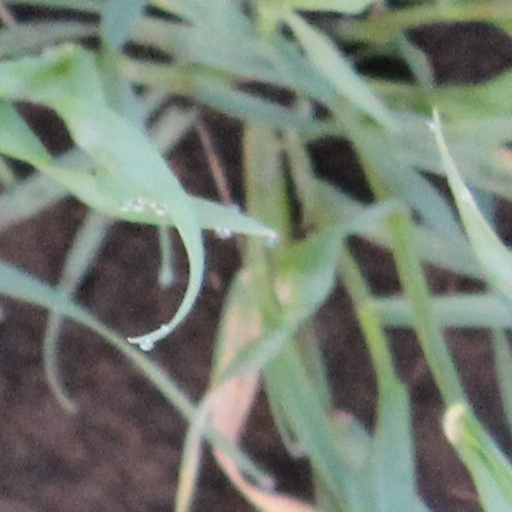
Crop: wheat